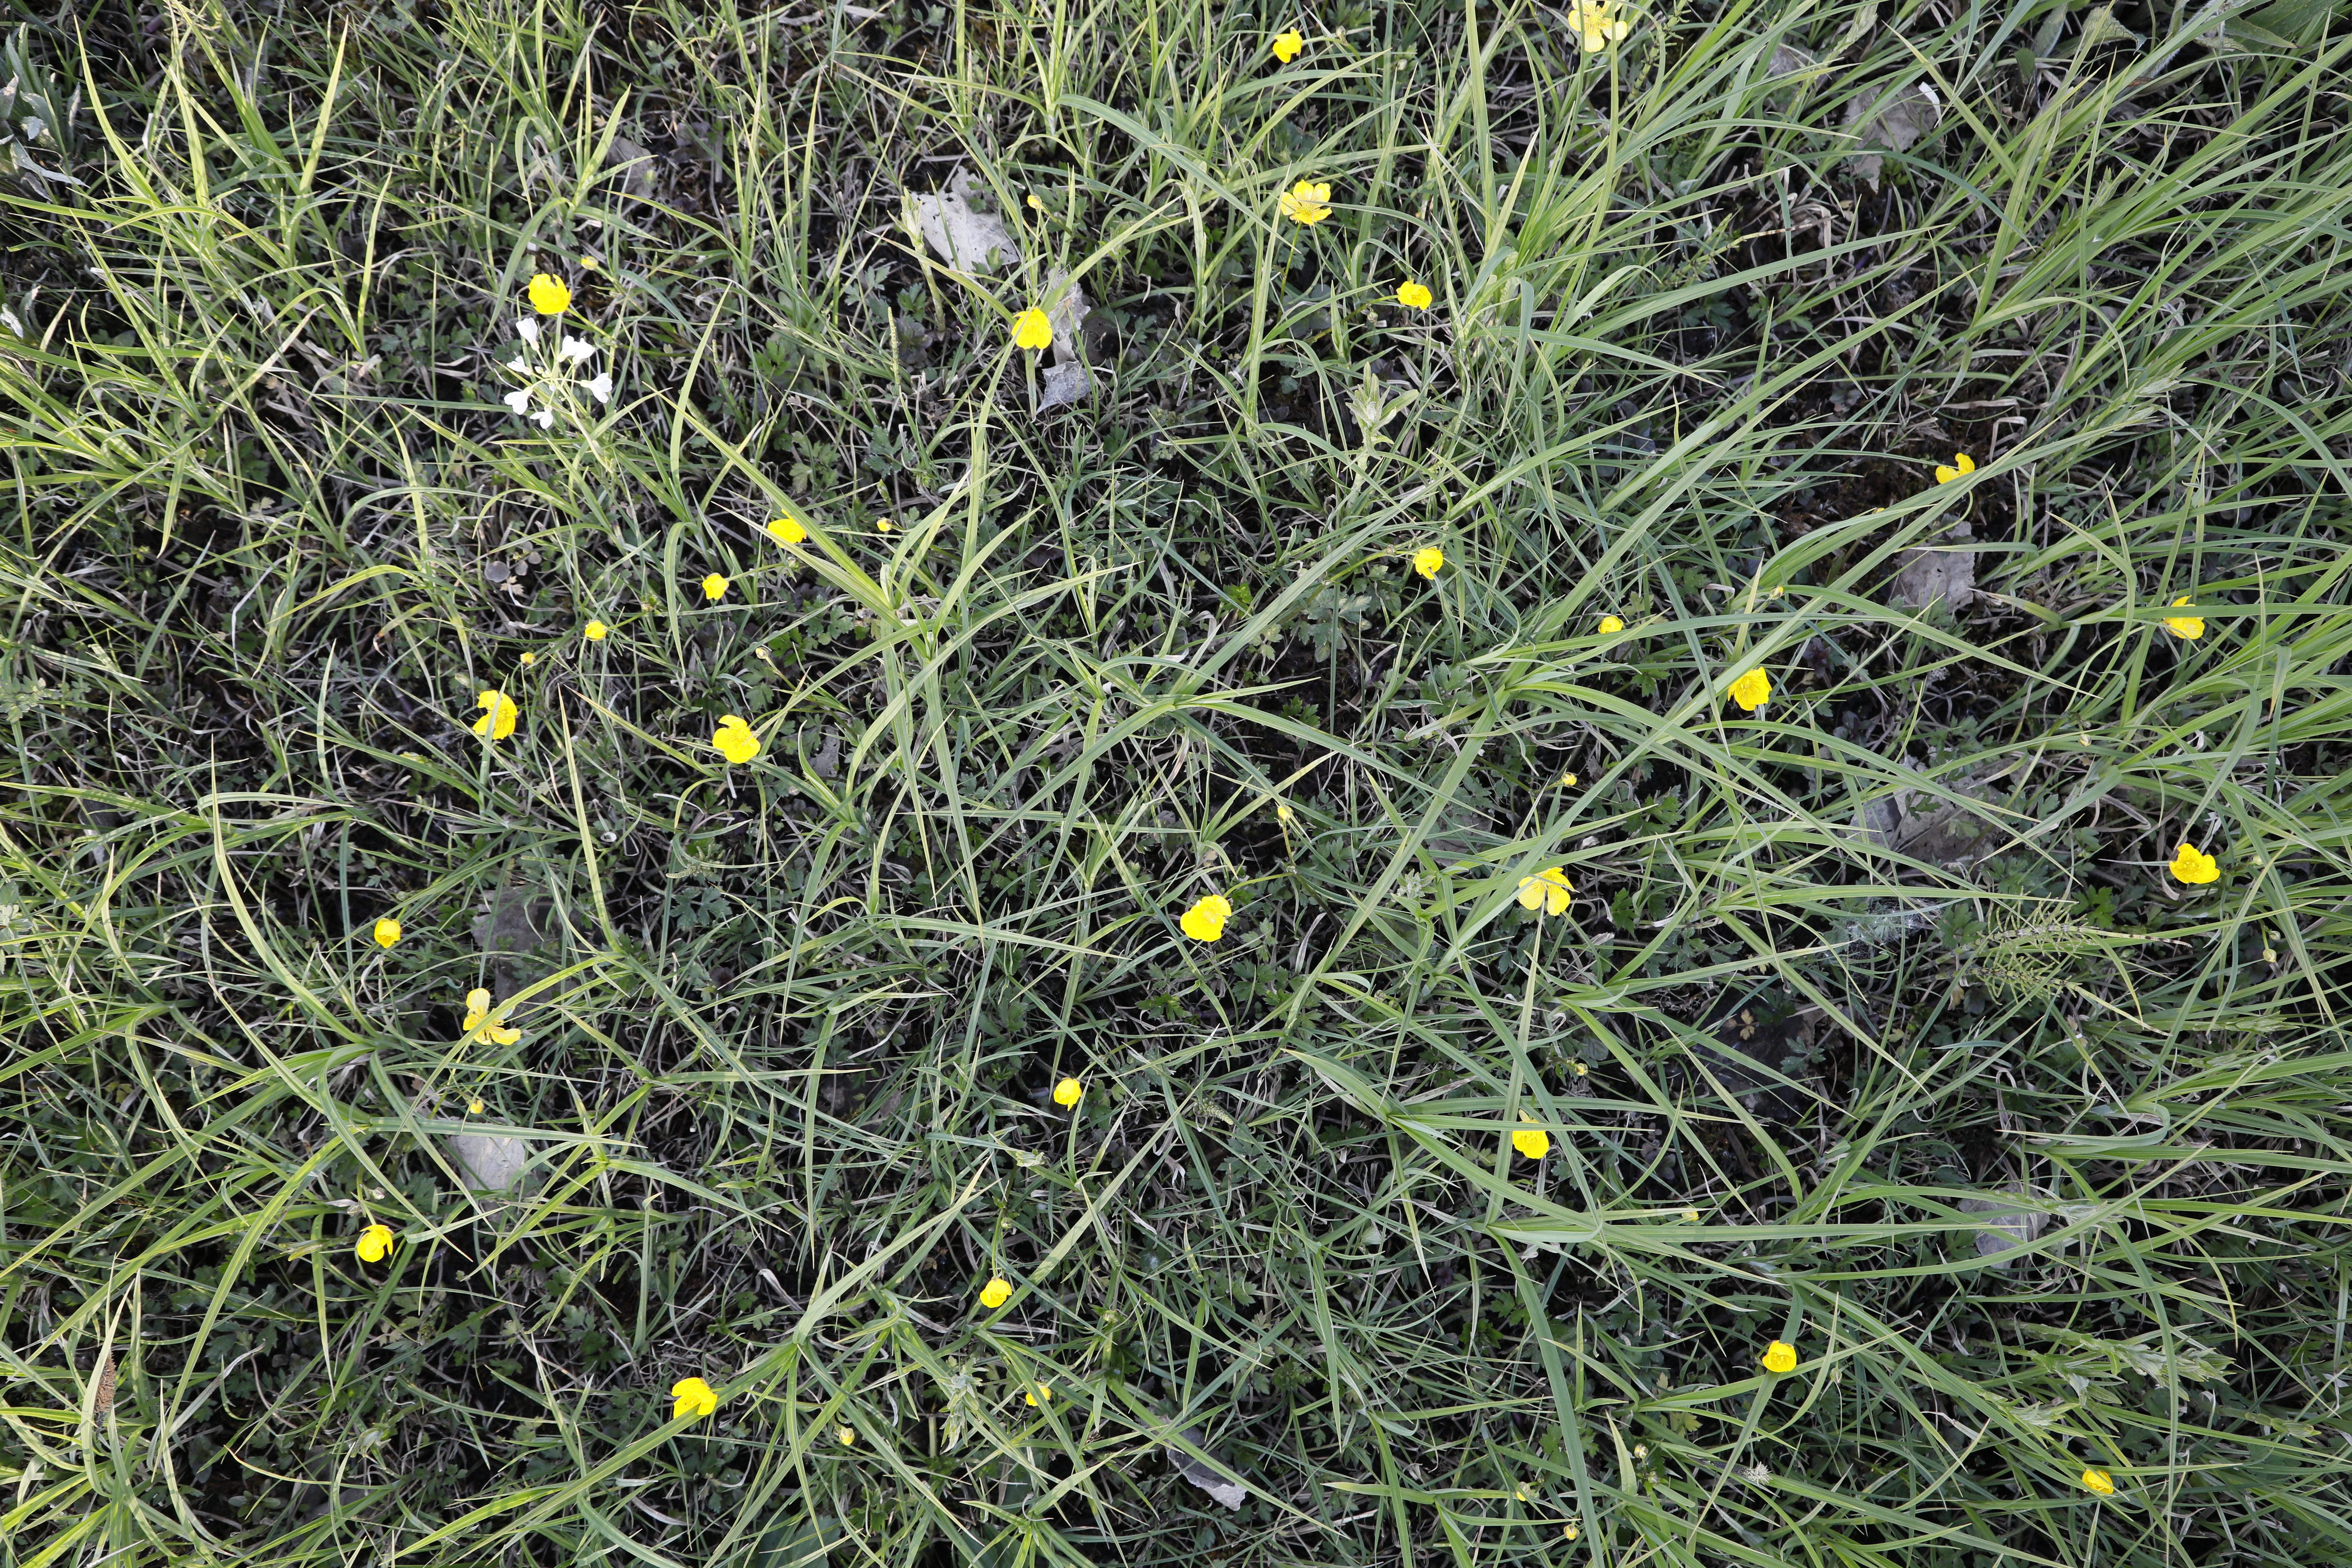
Plant species: Buttercup * (aggregate), Cardamine pratensis